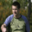
Label: man